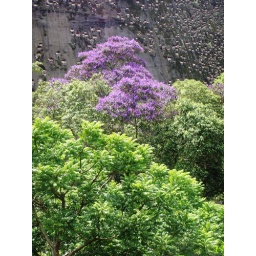
'Lenten' tree in flower